Statue of Ramesses II

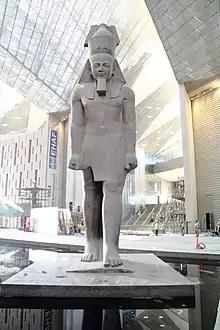
Statue of Ramesses II in the entrance hall of the Grand Egyptian Museum during construction (November 2019)

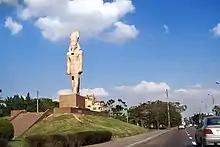
A replica of the Ramesses II statue stands on Orouba street in Heliopolis, Cairo

The Statue of Ramesses II is a colossal 3,200-year-old figure of Ramesses II, depicting him standing. It is 11 meters tall, made from red granite, and weighs 83 tons.